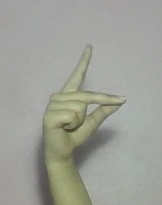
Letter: ta